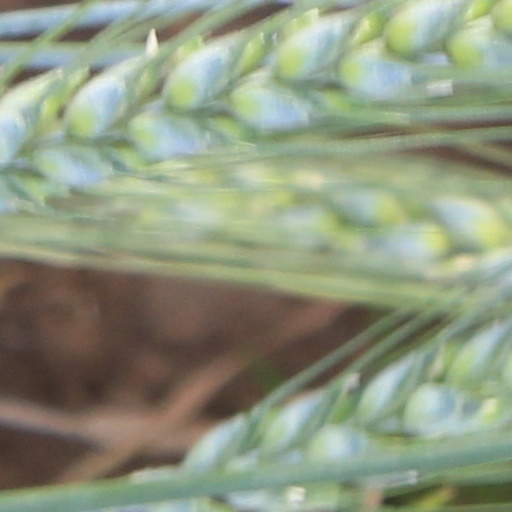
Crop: wheat